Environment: real
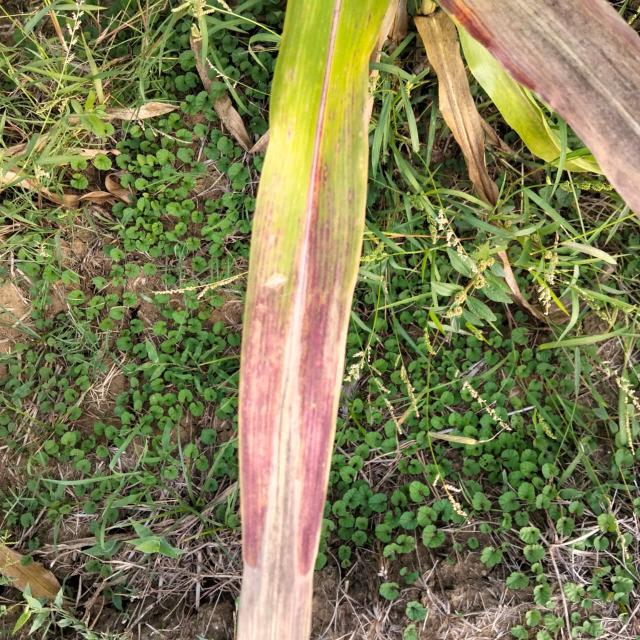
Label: phosphorus_deficiency